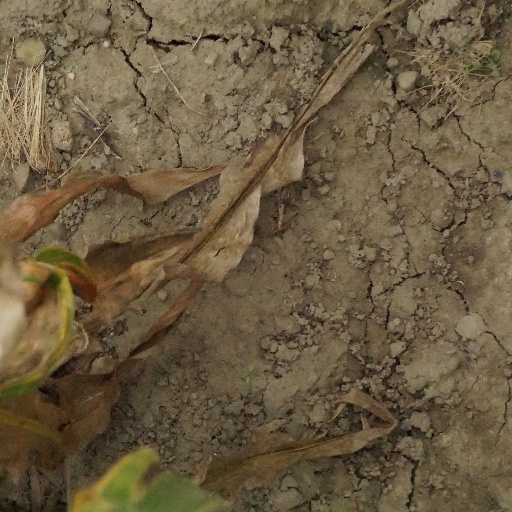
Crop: maize; corn